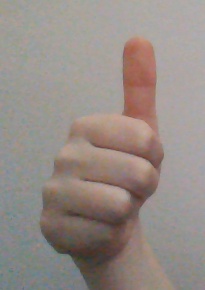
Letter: aleff